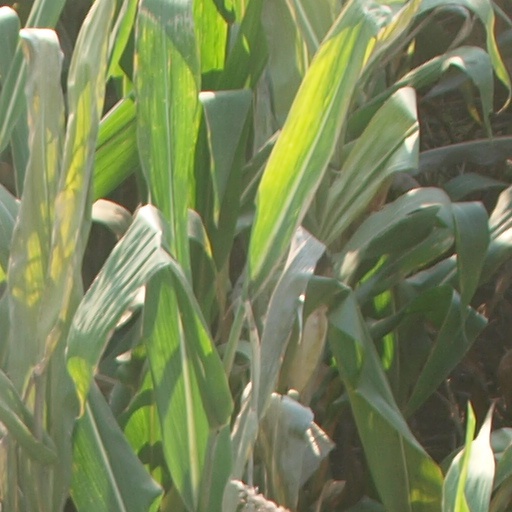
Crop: maize; corn